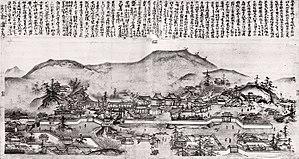
Le Tōfuku-ji est un temple bouddhiste de l'arrondissement de Higashiyama-ku au sud-est de Kyoto, au Japon. Il a été fondé par Enni en tant que siège de l'école Rinzai de la tradition du bouddhisme zen japonais. Il fut construit entre 1236 et 1255 sur les ruines du Hosshō-ji, appartenant aux Fujiwara. C'est le quatrième des gozan de Kyōto.